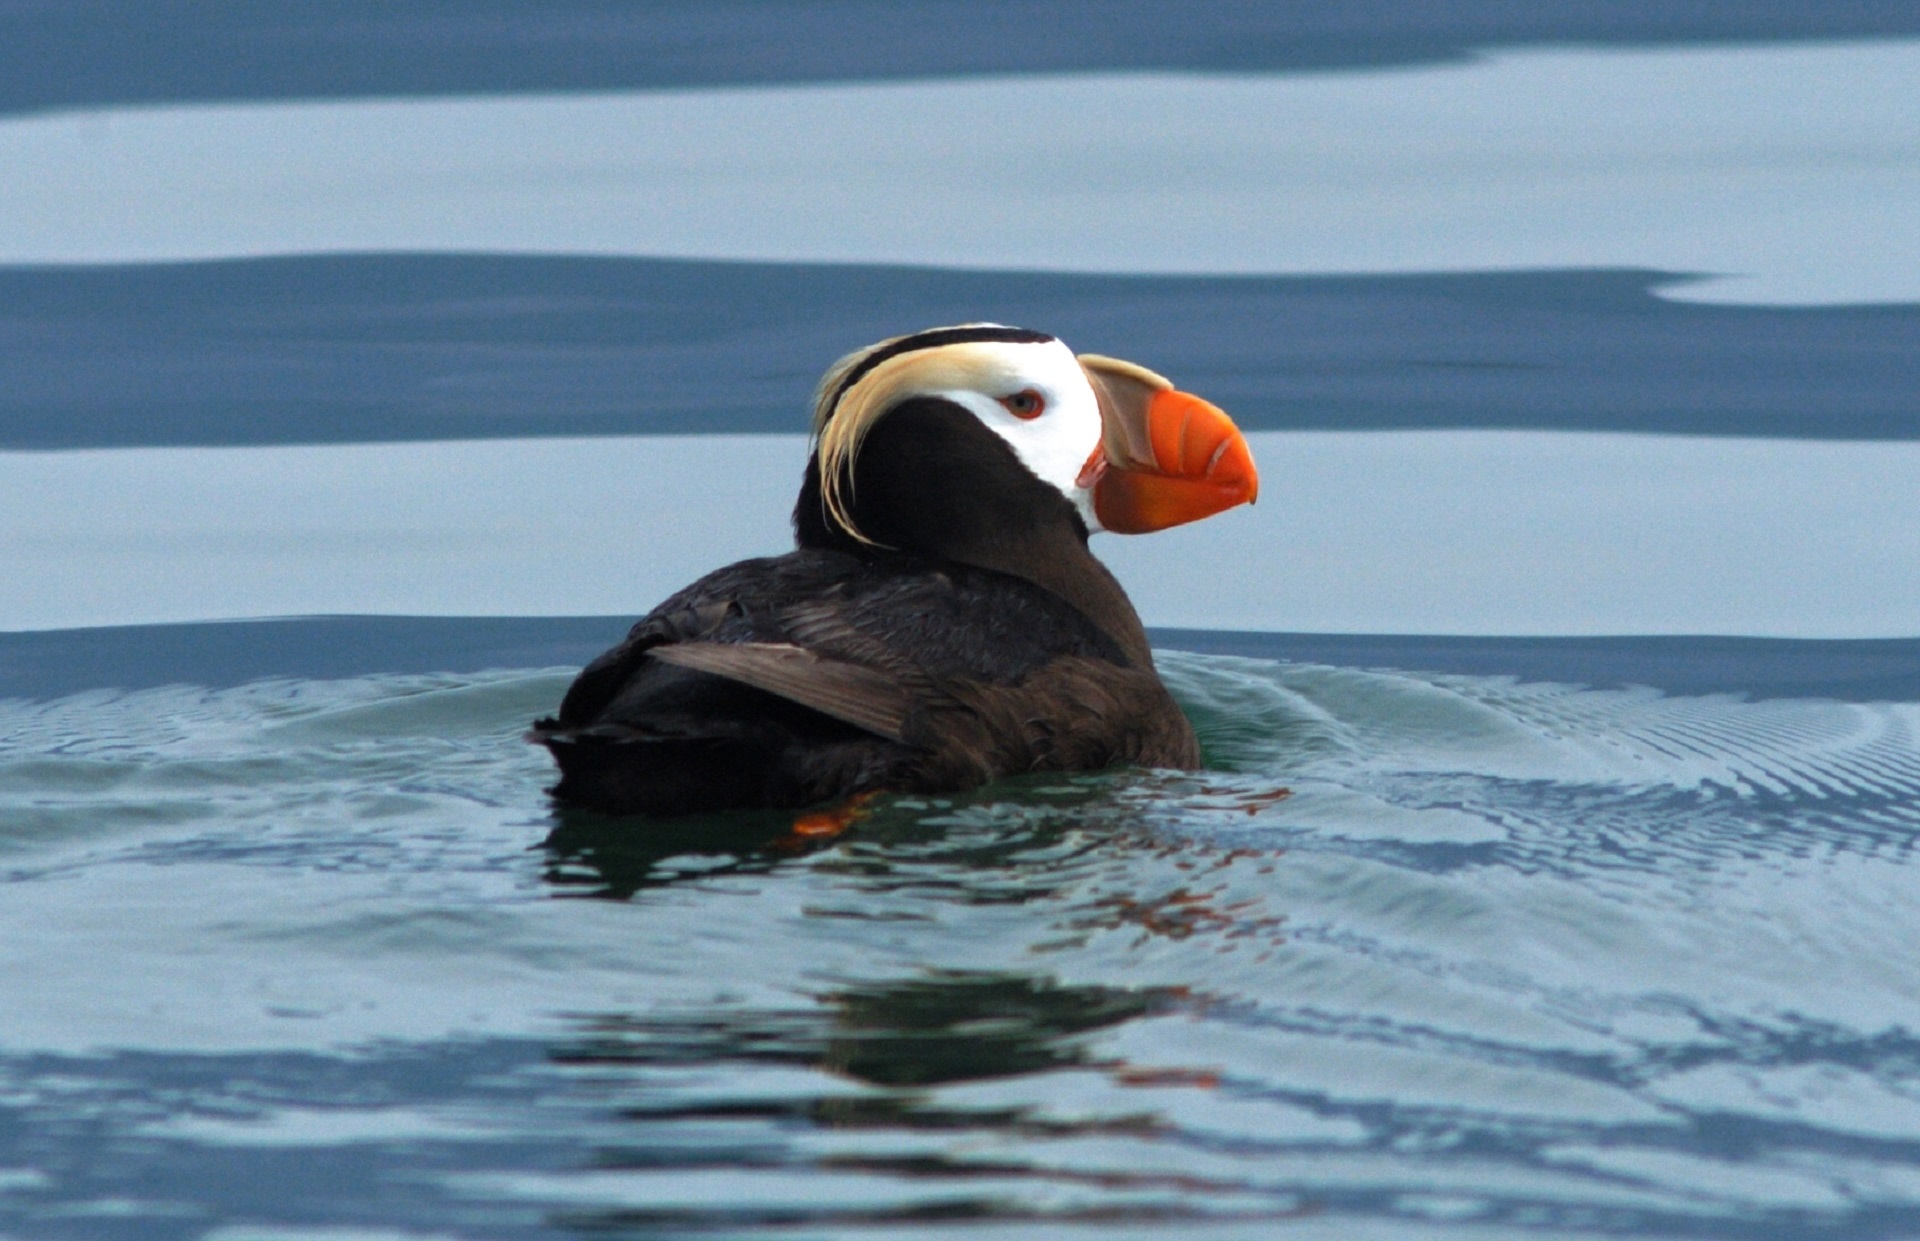
sea, water, nature, ocean, bird, seabird, looking, wildlife, portrait, beak, colorful, swimming, puffin, duck, vertebrate, waterfowl, water bird, ducks geese and swans, seaduck, tufted puffin